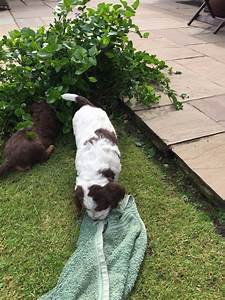
Label: cane